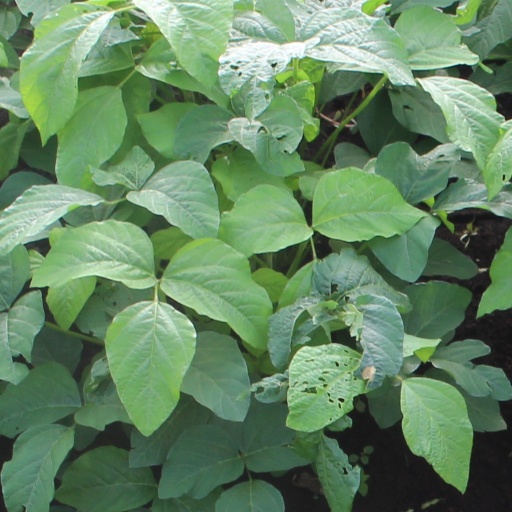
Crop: soybean